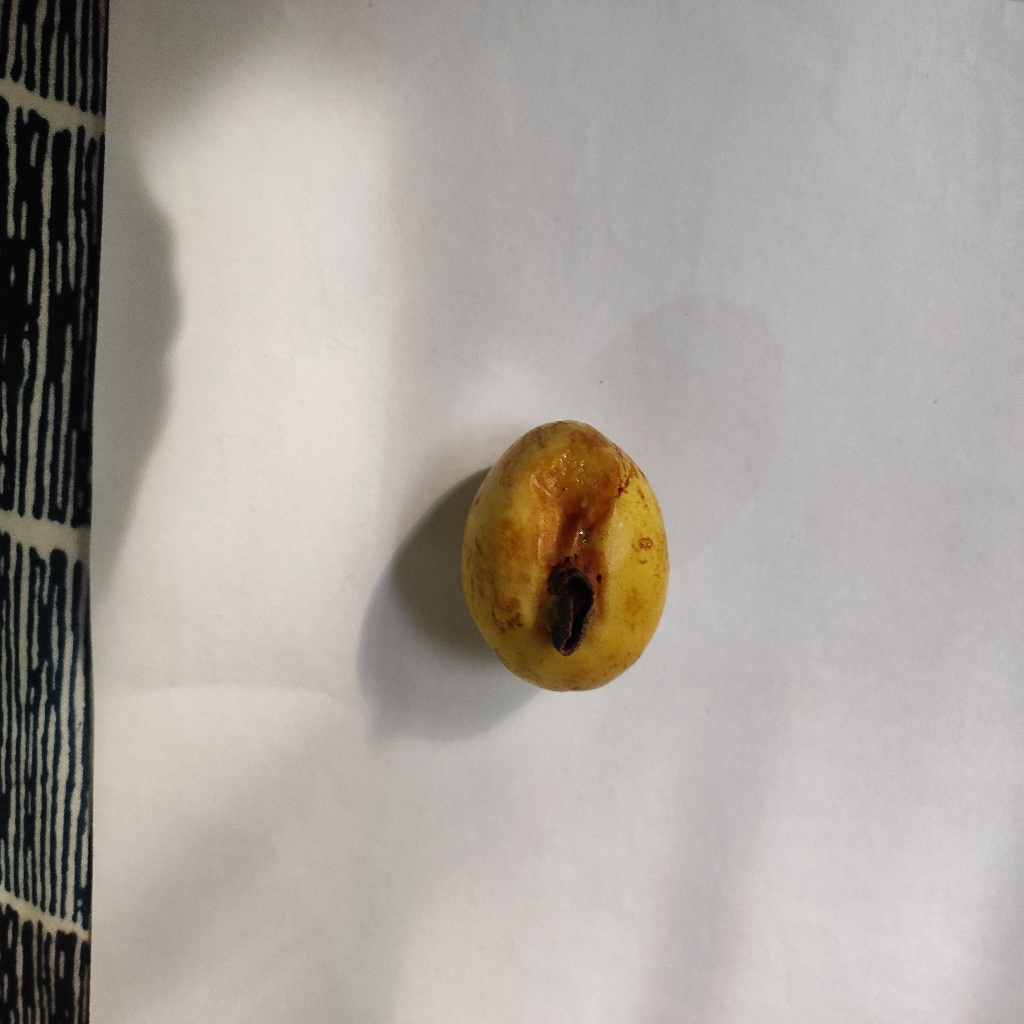
Crop: guava
Quality class: Defect